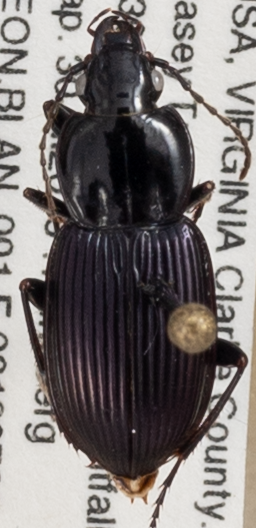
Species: Pterostichus trinarius
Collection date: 2019-07-30
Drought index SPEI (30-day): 0.454
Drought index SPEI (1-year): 2.09
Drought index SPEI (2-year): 2.09